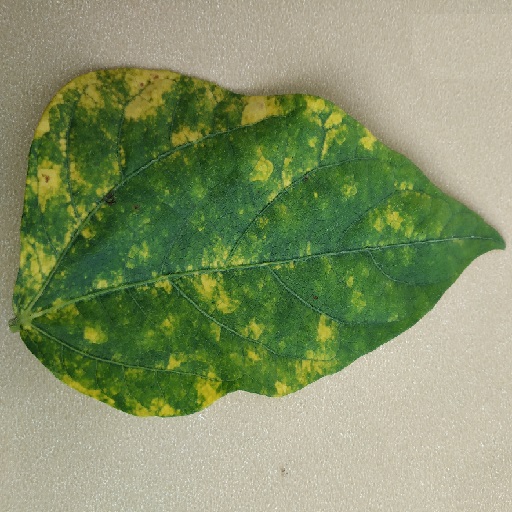
Label: Yellow Mosaic